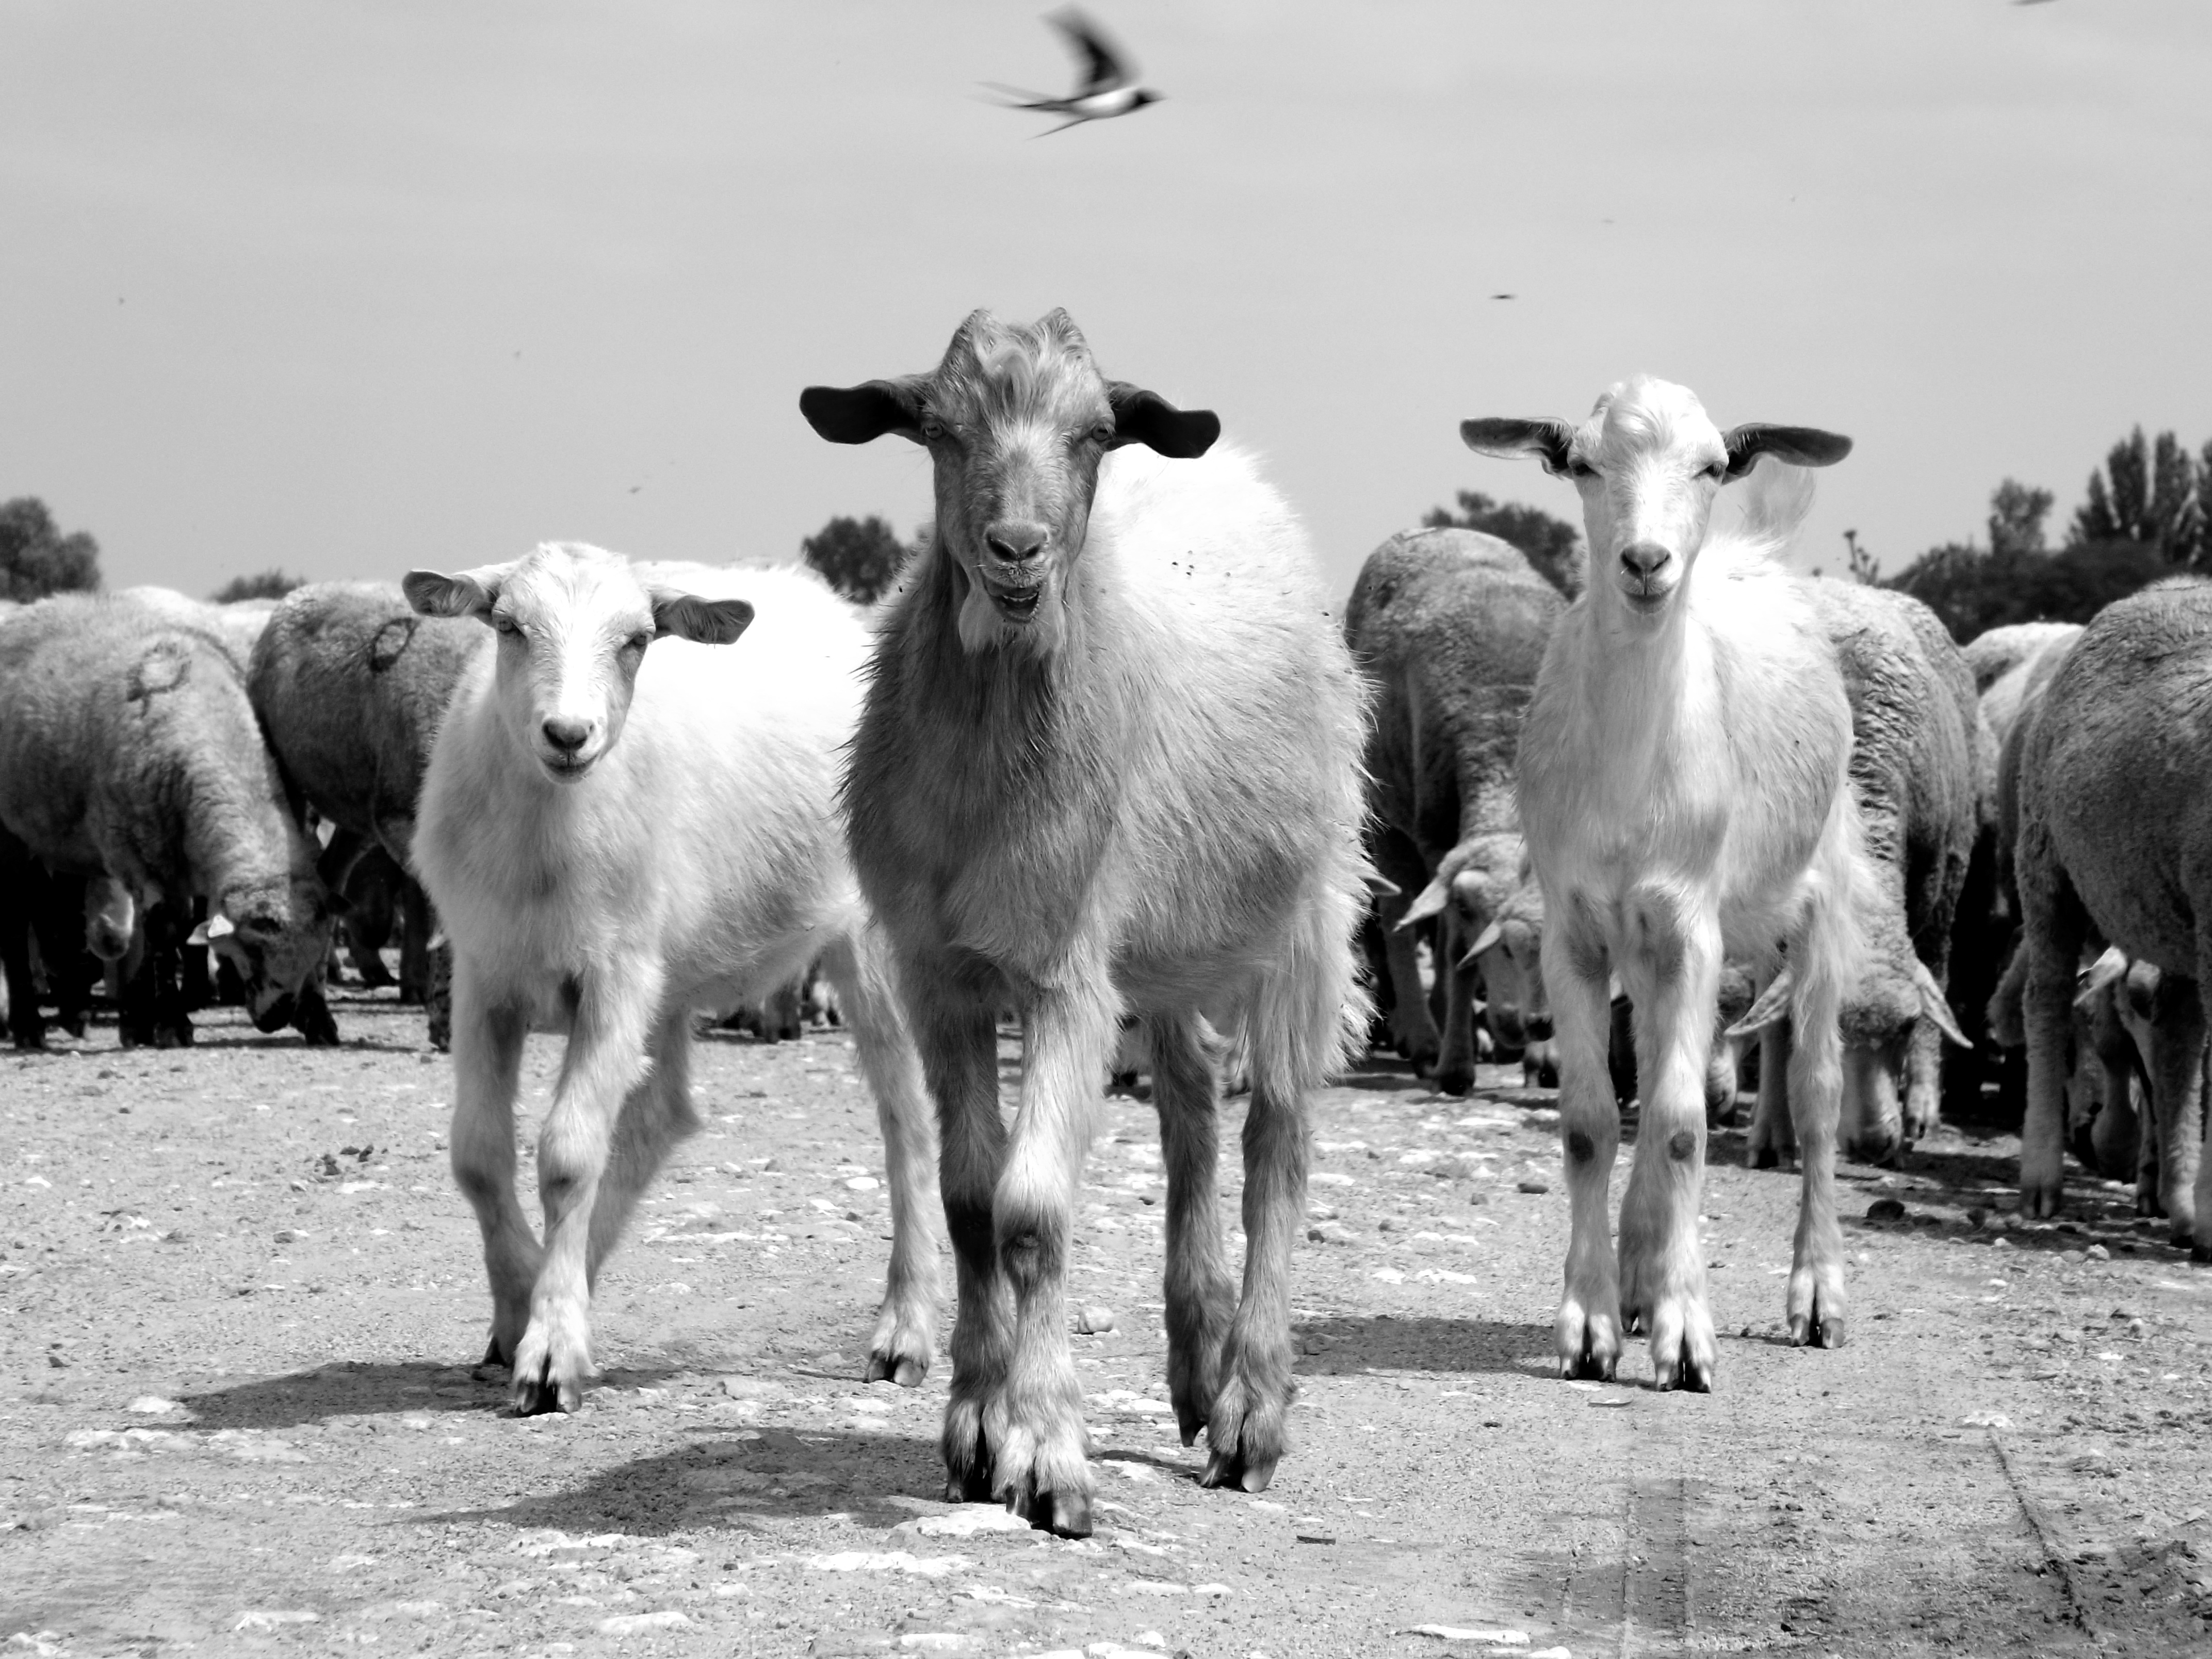
black and white, goat, herd, pasture, sheep, mammal, monochrome, fauna, goats, vertebrate, the flock, capra, monochrome photography, cattle like mammal, cow goat family